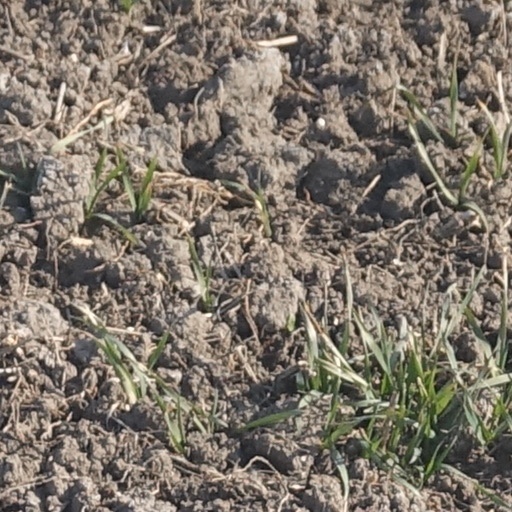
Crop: wheat